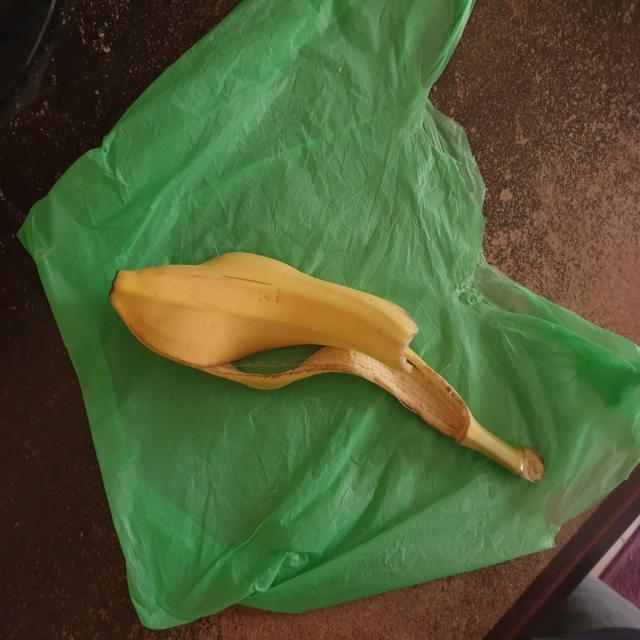
Label: bananas